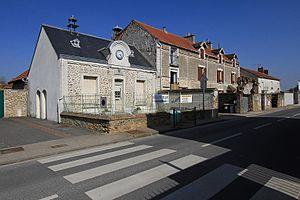
Bliblothèque municipale de Guibeville
Guibeville est une commune française située à trente-trois kilomètres au sud-ouest de Paris dans le département de l'Essonne en région Île-de-France.